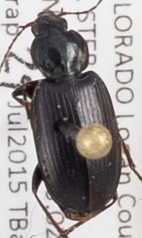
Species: Agonum placidum
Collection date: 2015-06-29
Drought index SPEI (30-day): -0.1
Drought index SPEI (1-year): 1.45
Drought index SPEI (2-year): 1.69